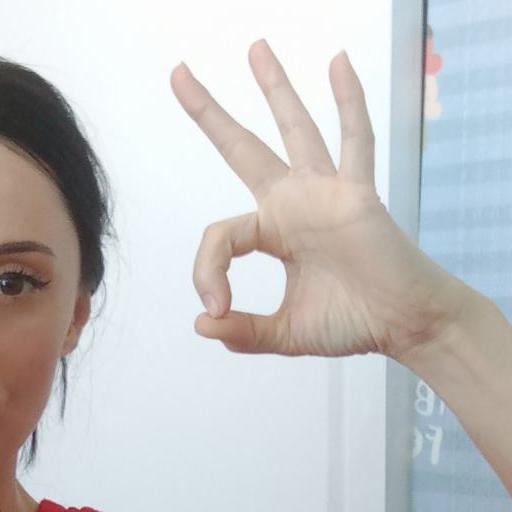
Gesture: ok